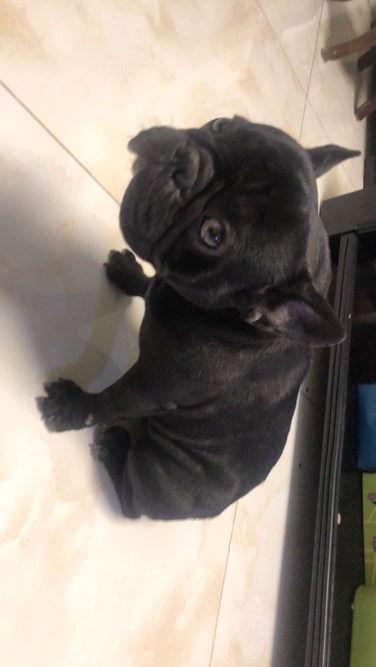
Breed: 1121-n000002-French_bulldog